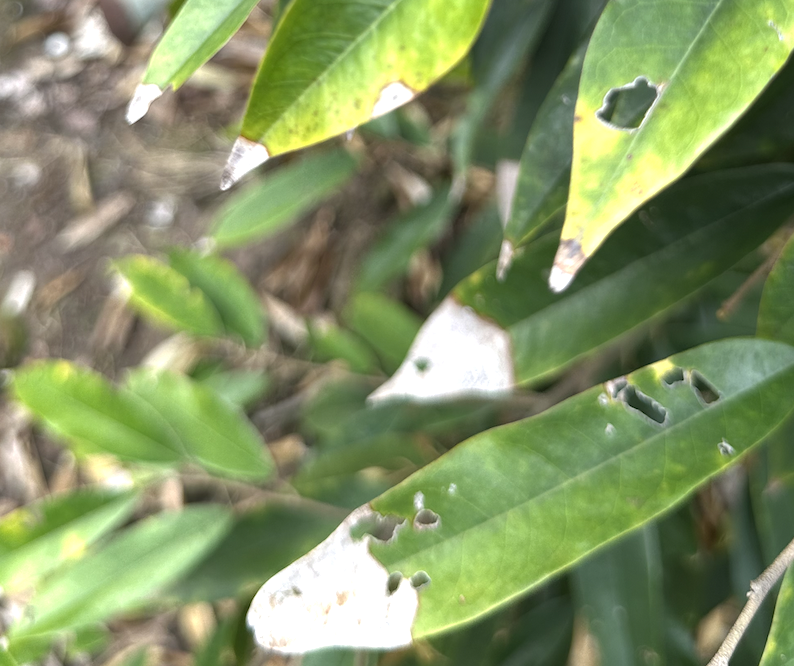
Label: anthracnose_disease